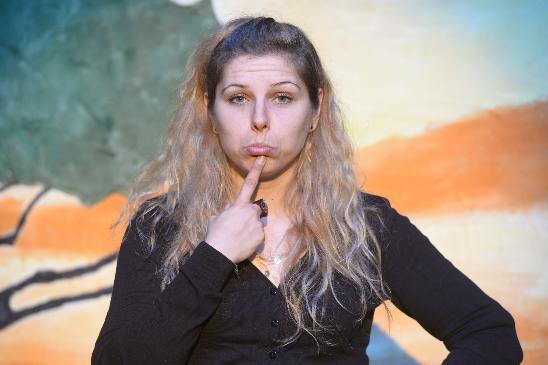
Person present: Yes